Largest prehistoric animals

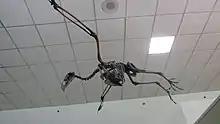
A skeleton of "Teratornis"

The largest dromornithid was "Dromornis stirtoni" over tall and in mass for males.